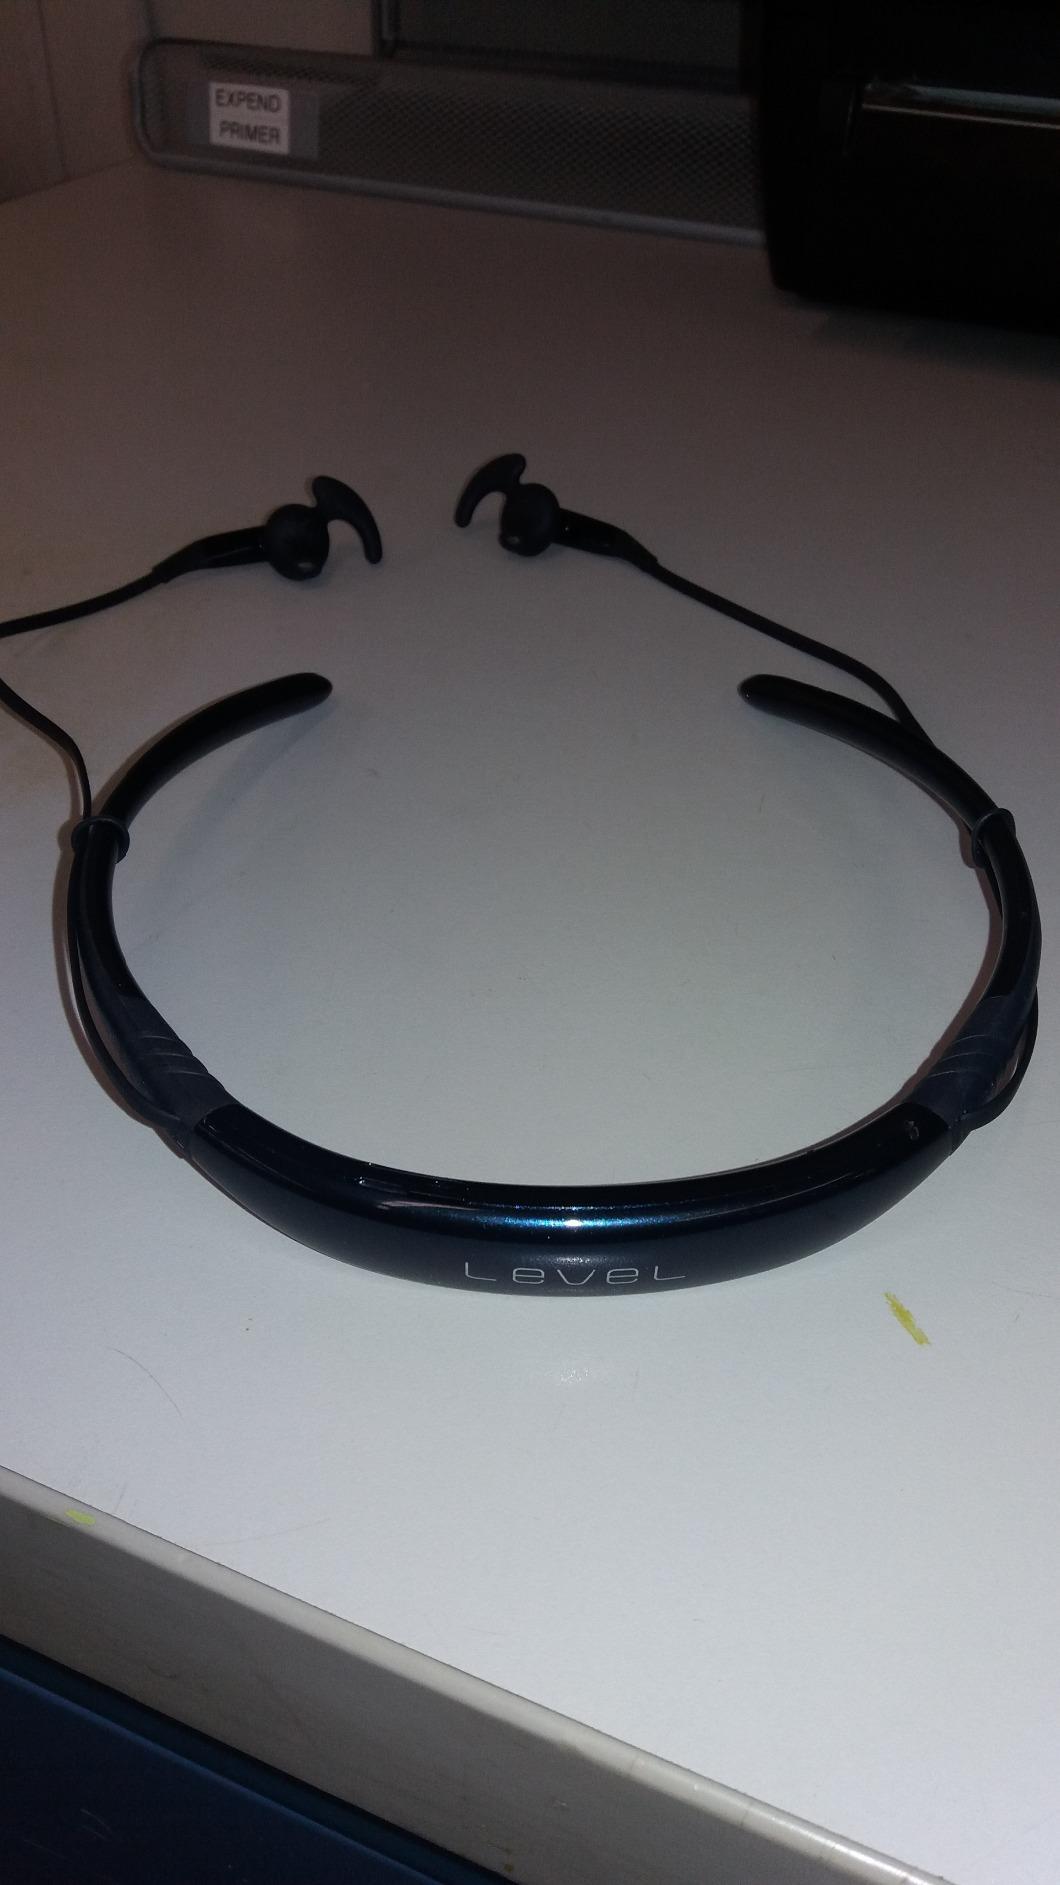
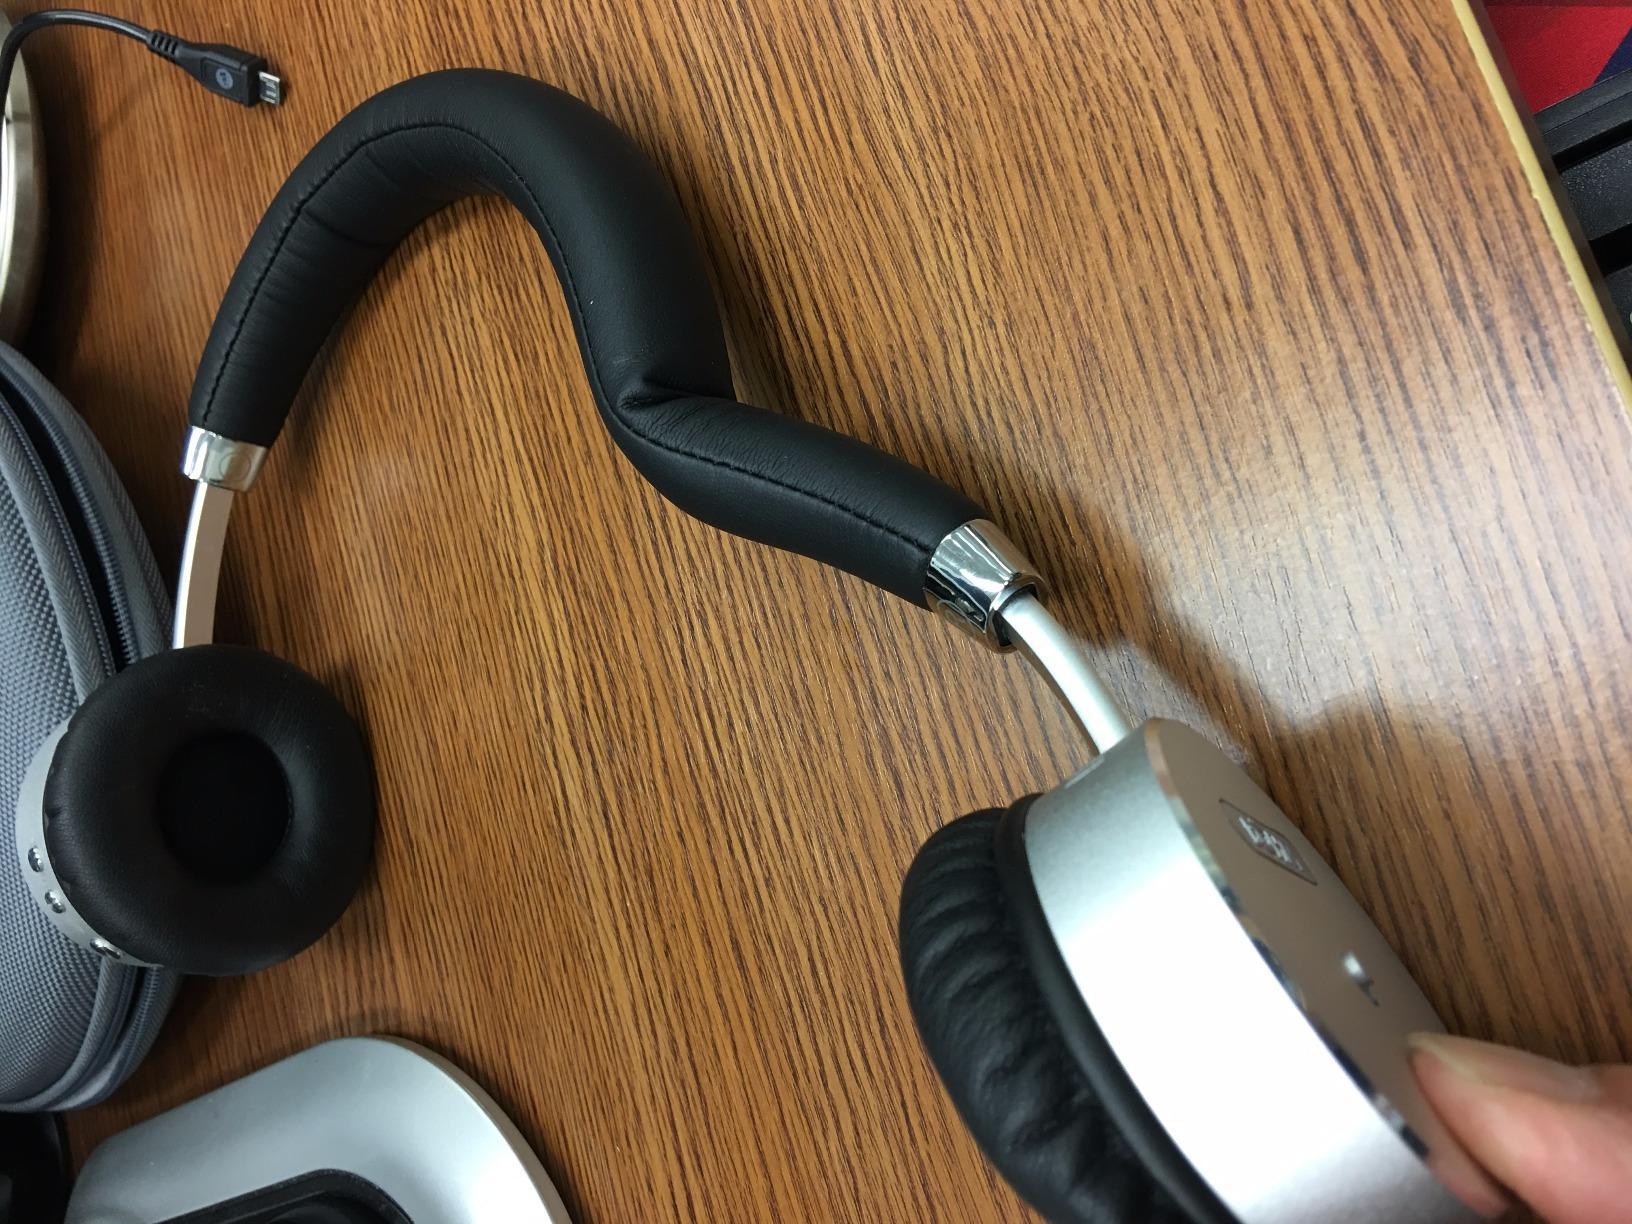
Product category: headphones
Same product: no